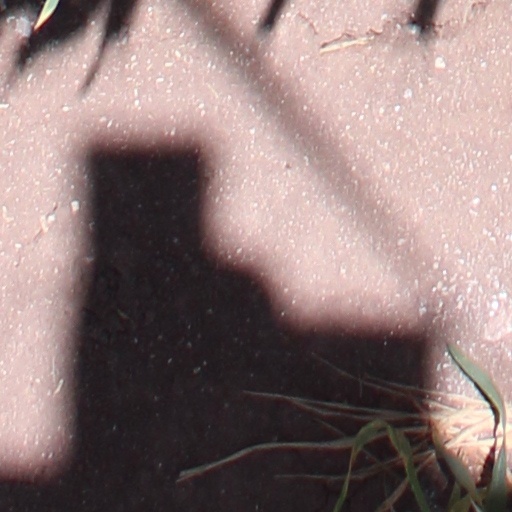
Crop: wheat